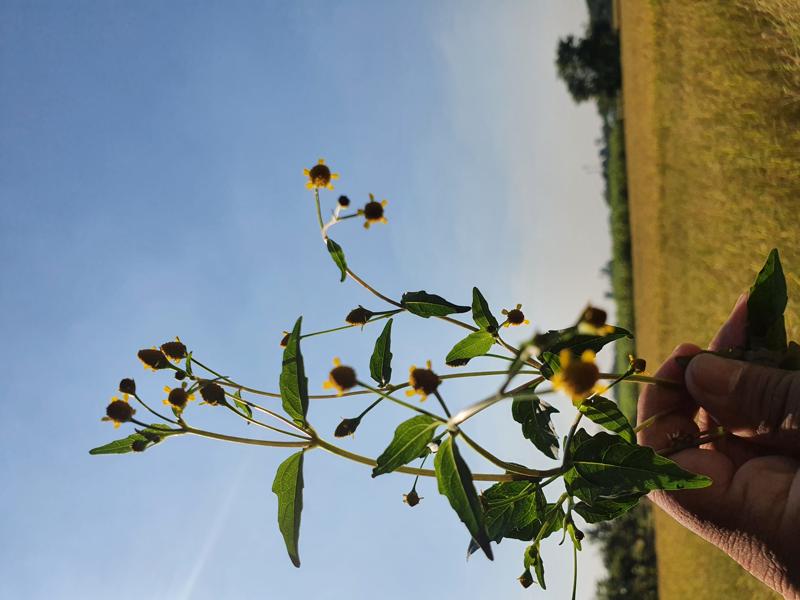
Weed species: Synedrella nodiflora